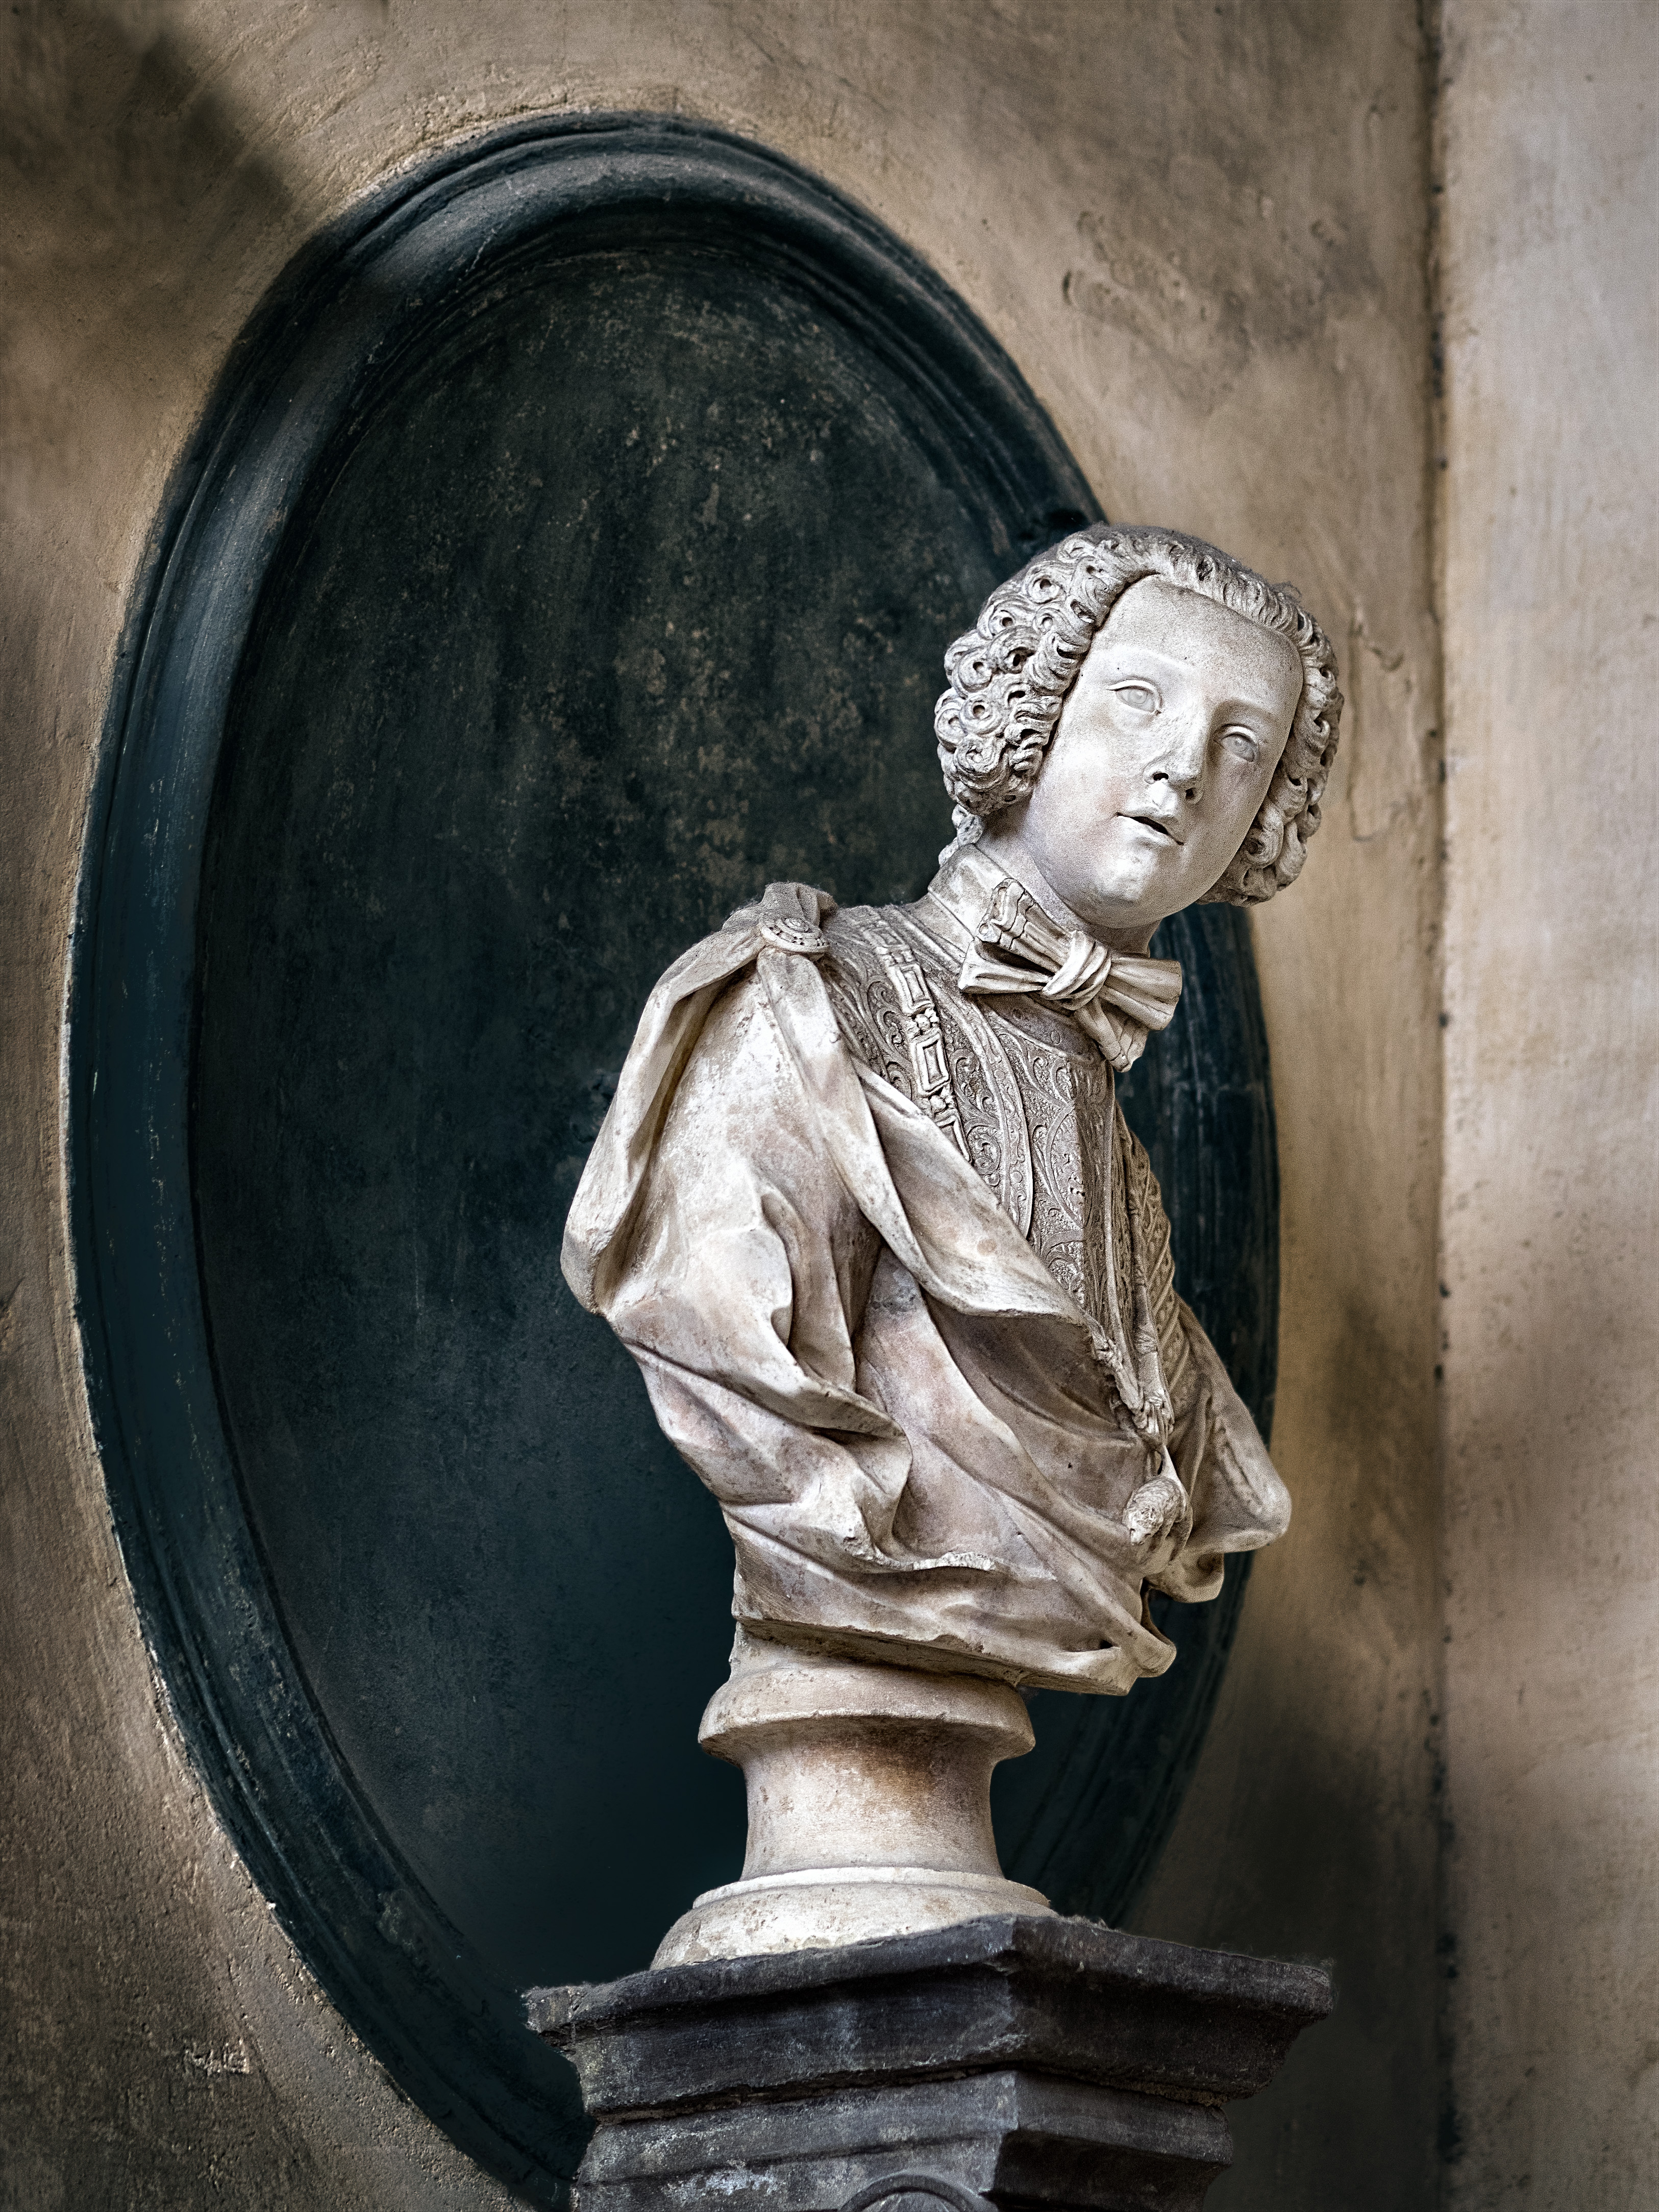
monument, looking, statue, portrait, italy, face, sculpture, eyes, art, temple, it, carving, watching, toscana, siena, ancient history